Julio Franco

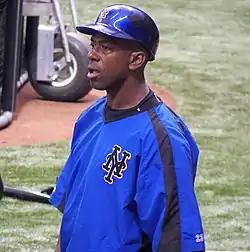
Franco with the New York Mets in 2007

Julio César Franco Robles (born August 23, 1958) is a Dominican former professional baseball infielder and coach. He spent most of his playing career in Major League Baseball (MLB), entering the major leagues in and last appearing in , at which time he was the oldest active big league player. During that stretch, Franco also spent two seasons playing in Nippon Professional Baseball (NPB) and one season playing in the KBO.